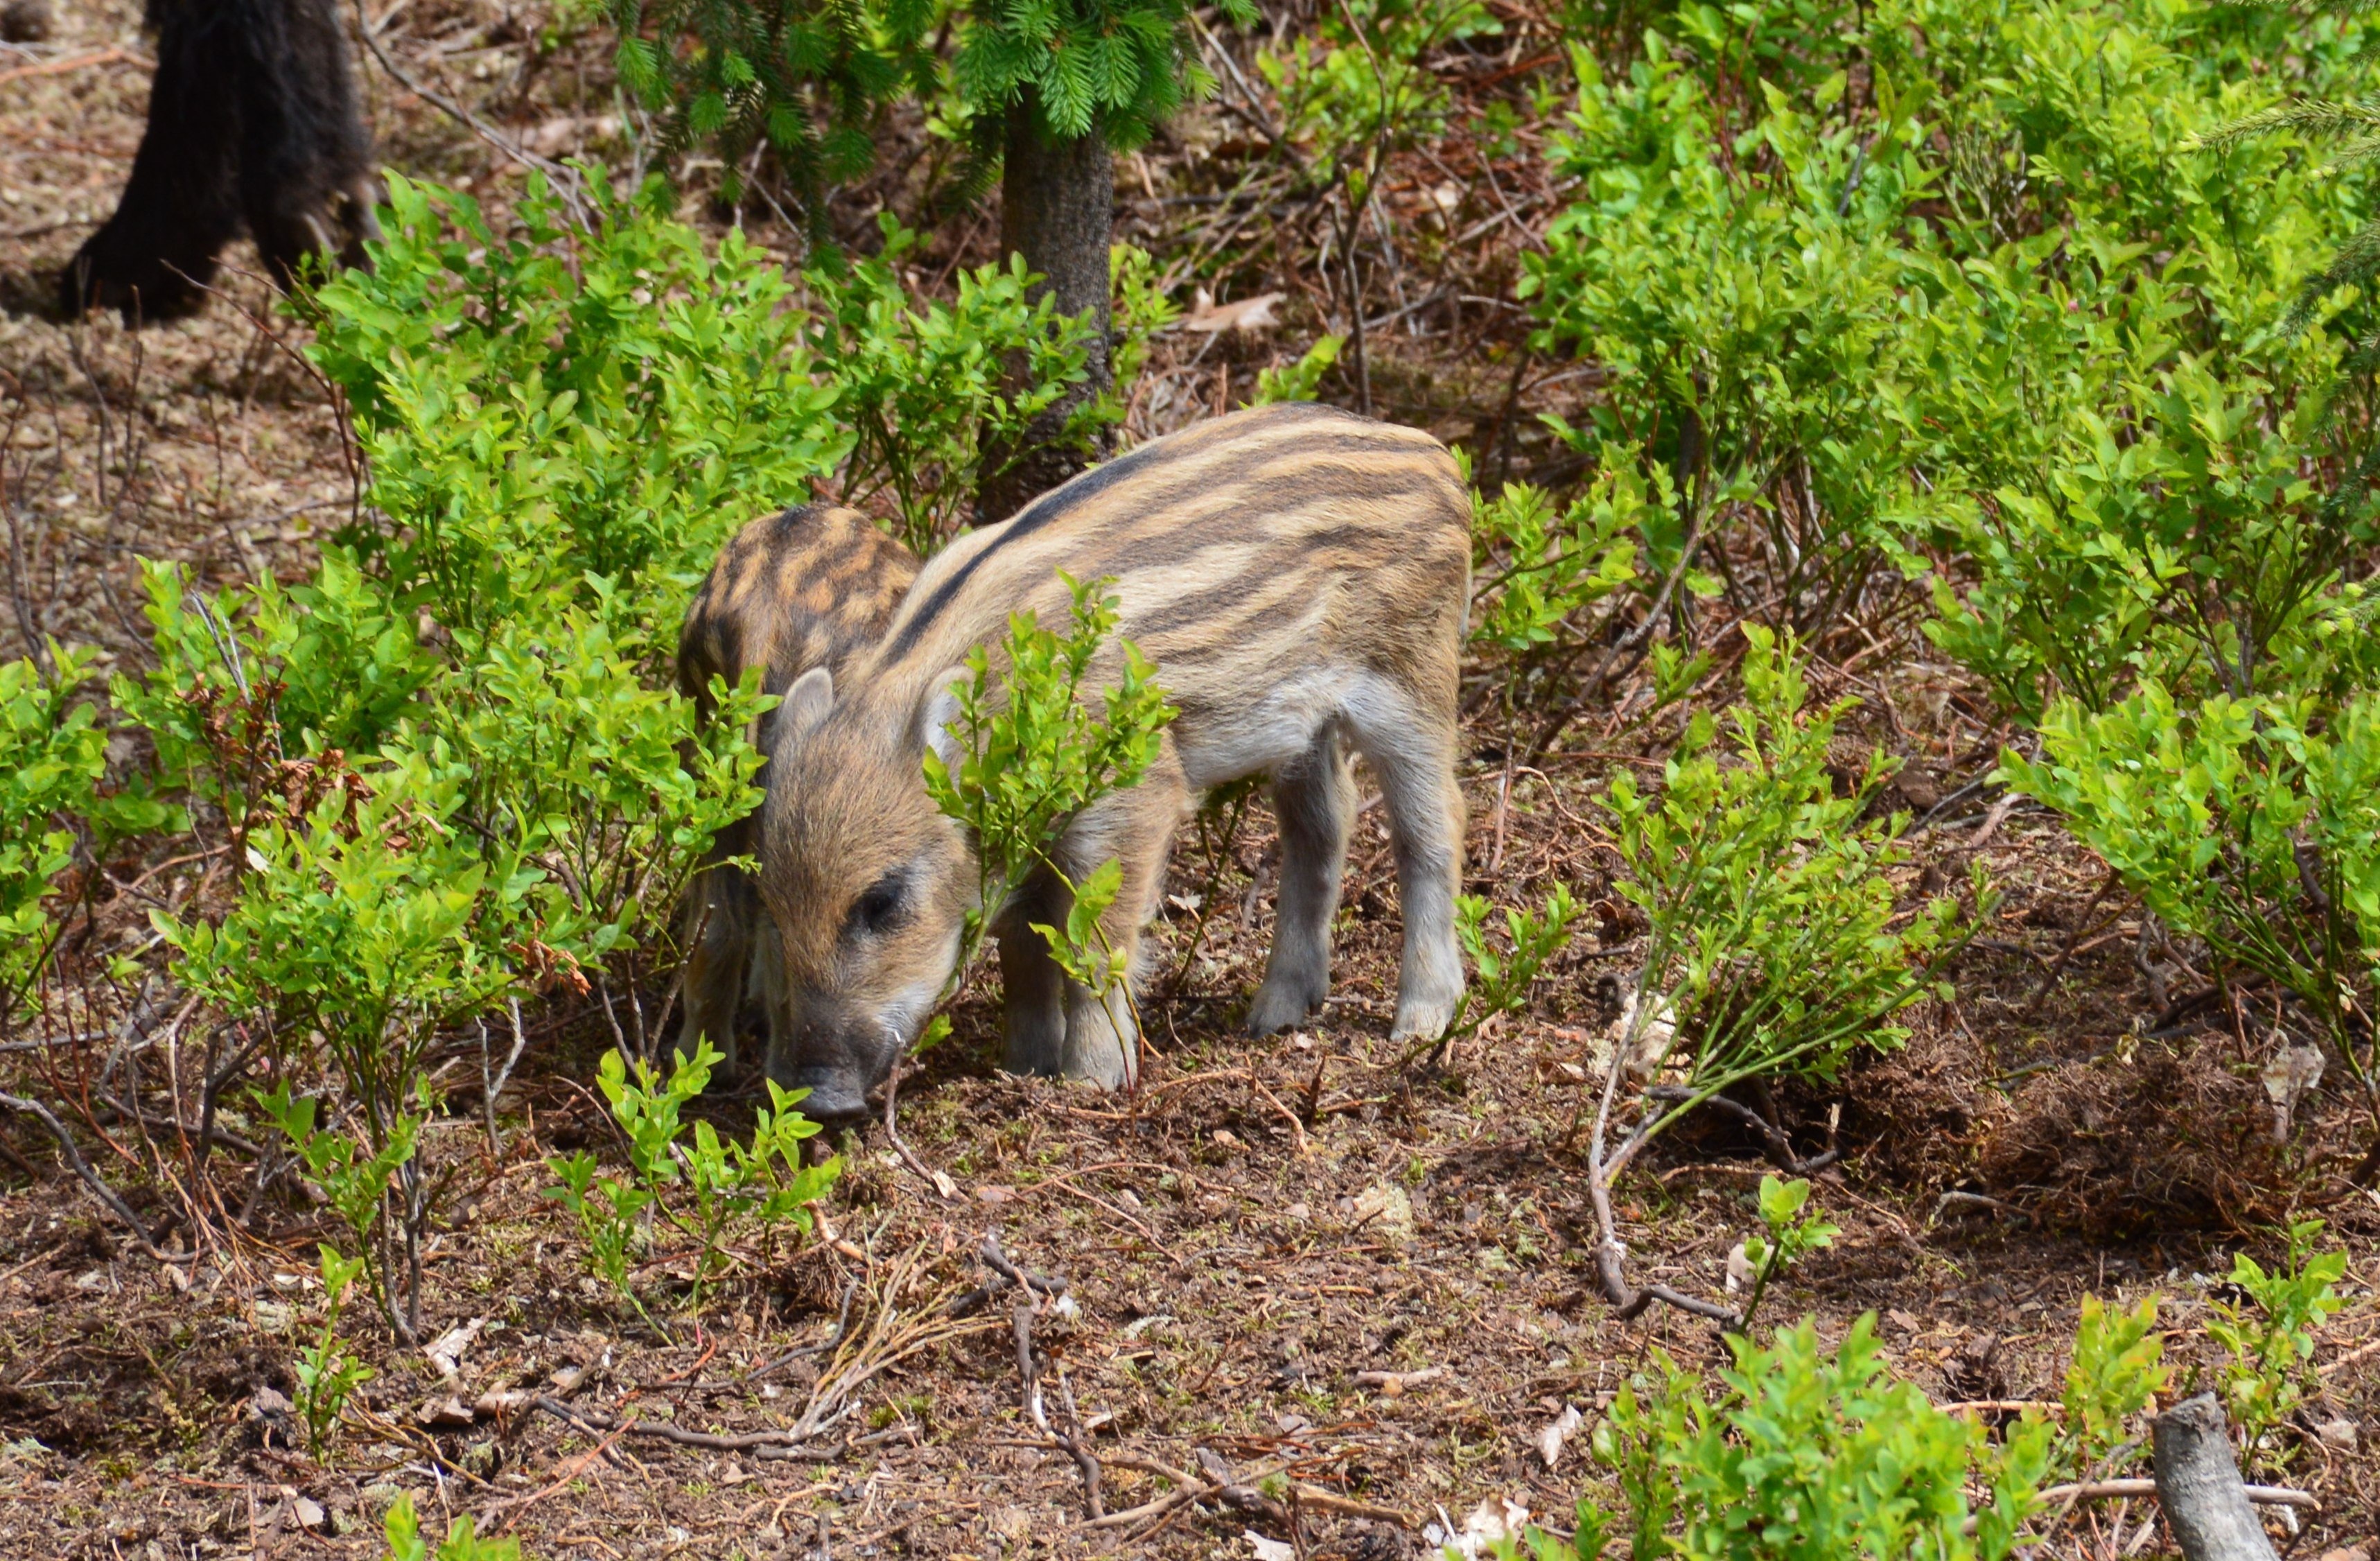
animal, female, wildlife, wild, fauna, piglet, mother, snout, pig, woodland, cub, ecosystem, swine, hog wild, wild boar, the bristles, the critters, brood